Screamfest Horror Film Festival

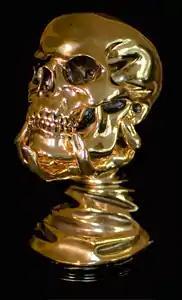
The Screamfest Skull Award, designed by Stan Winston

Screamfest Horror Film Festival is a horror film festival founded by film producers Rachel Belofsky and Ross Martin in August 2001. It runs over ten days during the month of October and is hosted at the TCL Chinese 6 Theatres in Los Angeles, California. In 2015, the festival celebrated its fifteenth anniversary and has been credited as being the largest and longest running horror film festival in the United States.